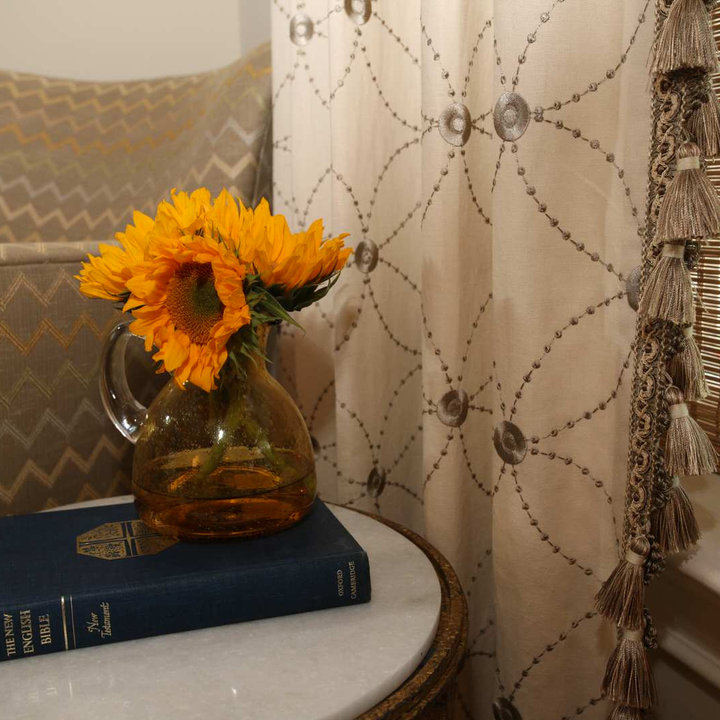
Style: Glamour